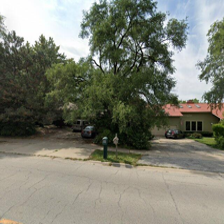
Label: streetView